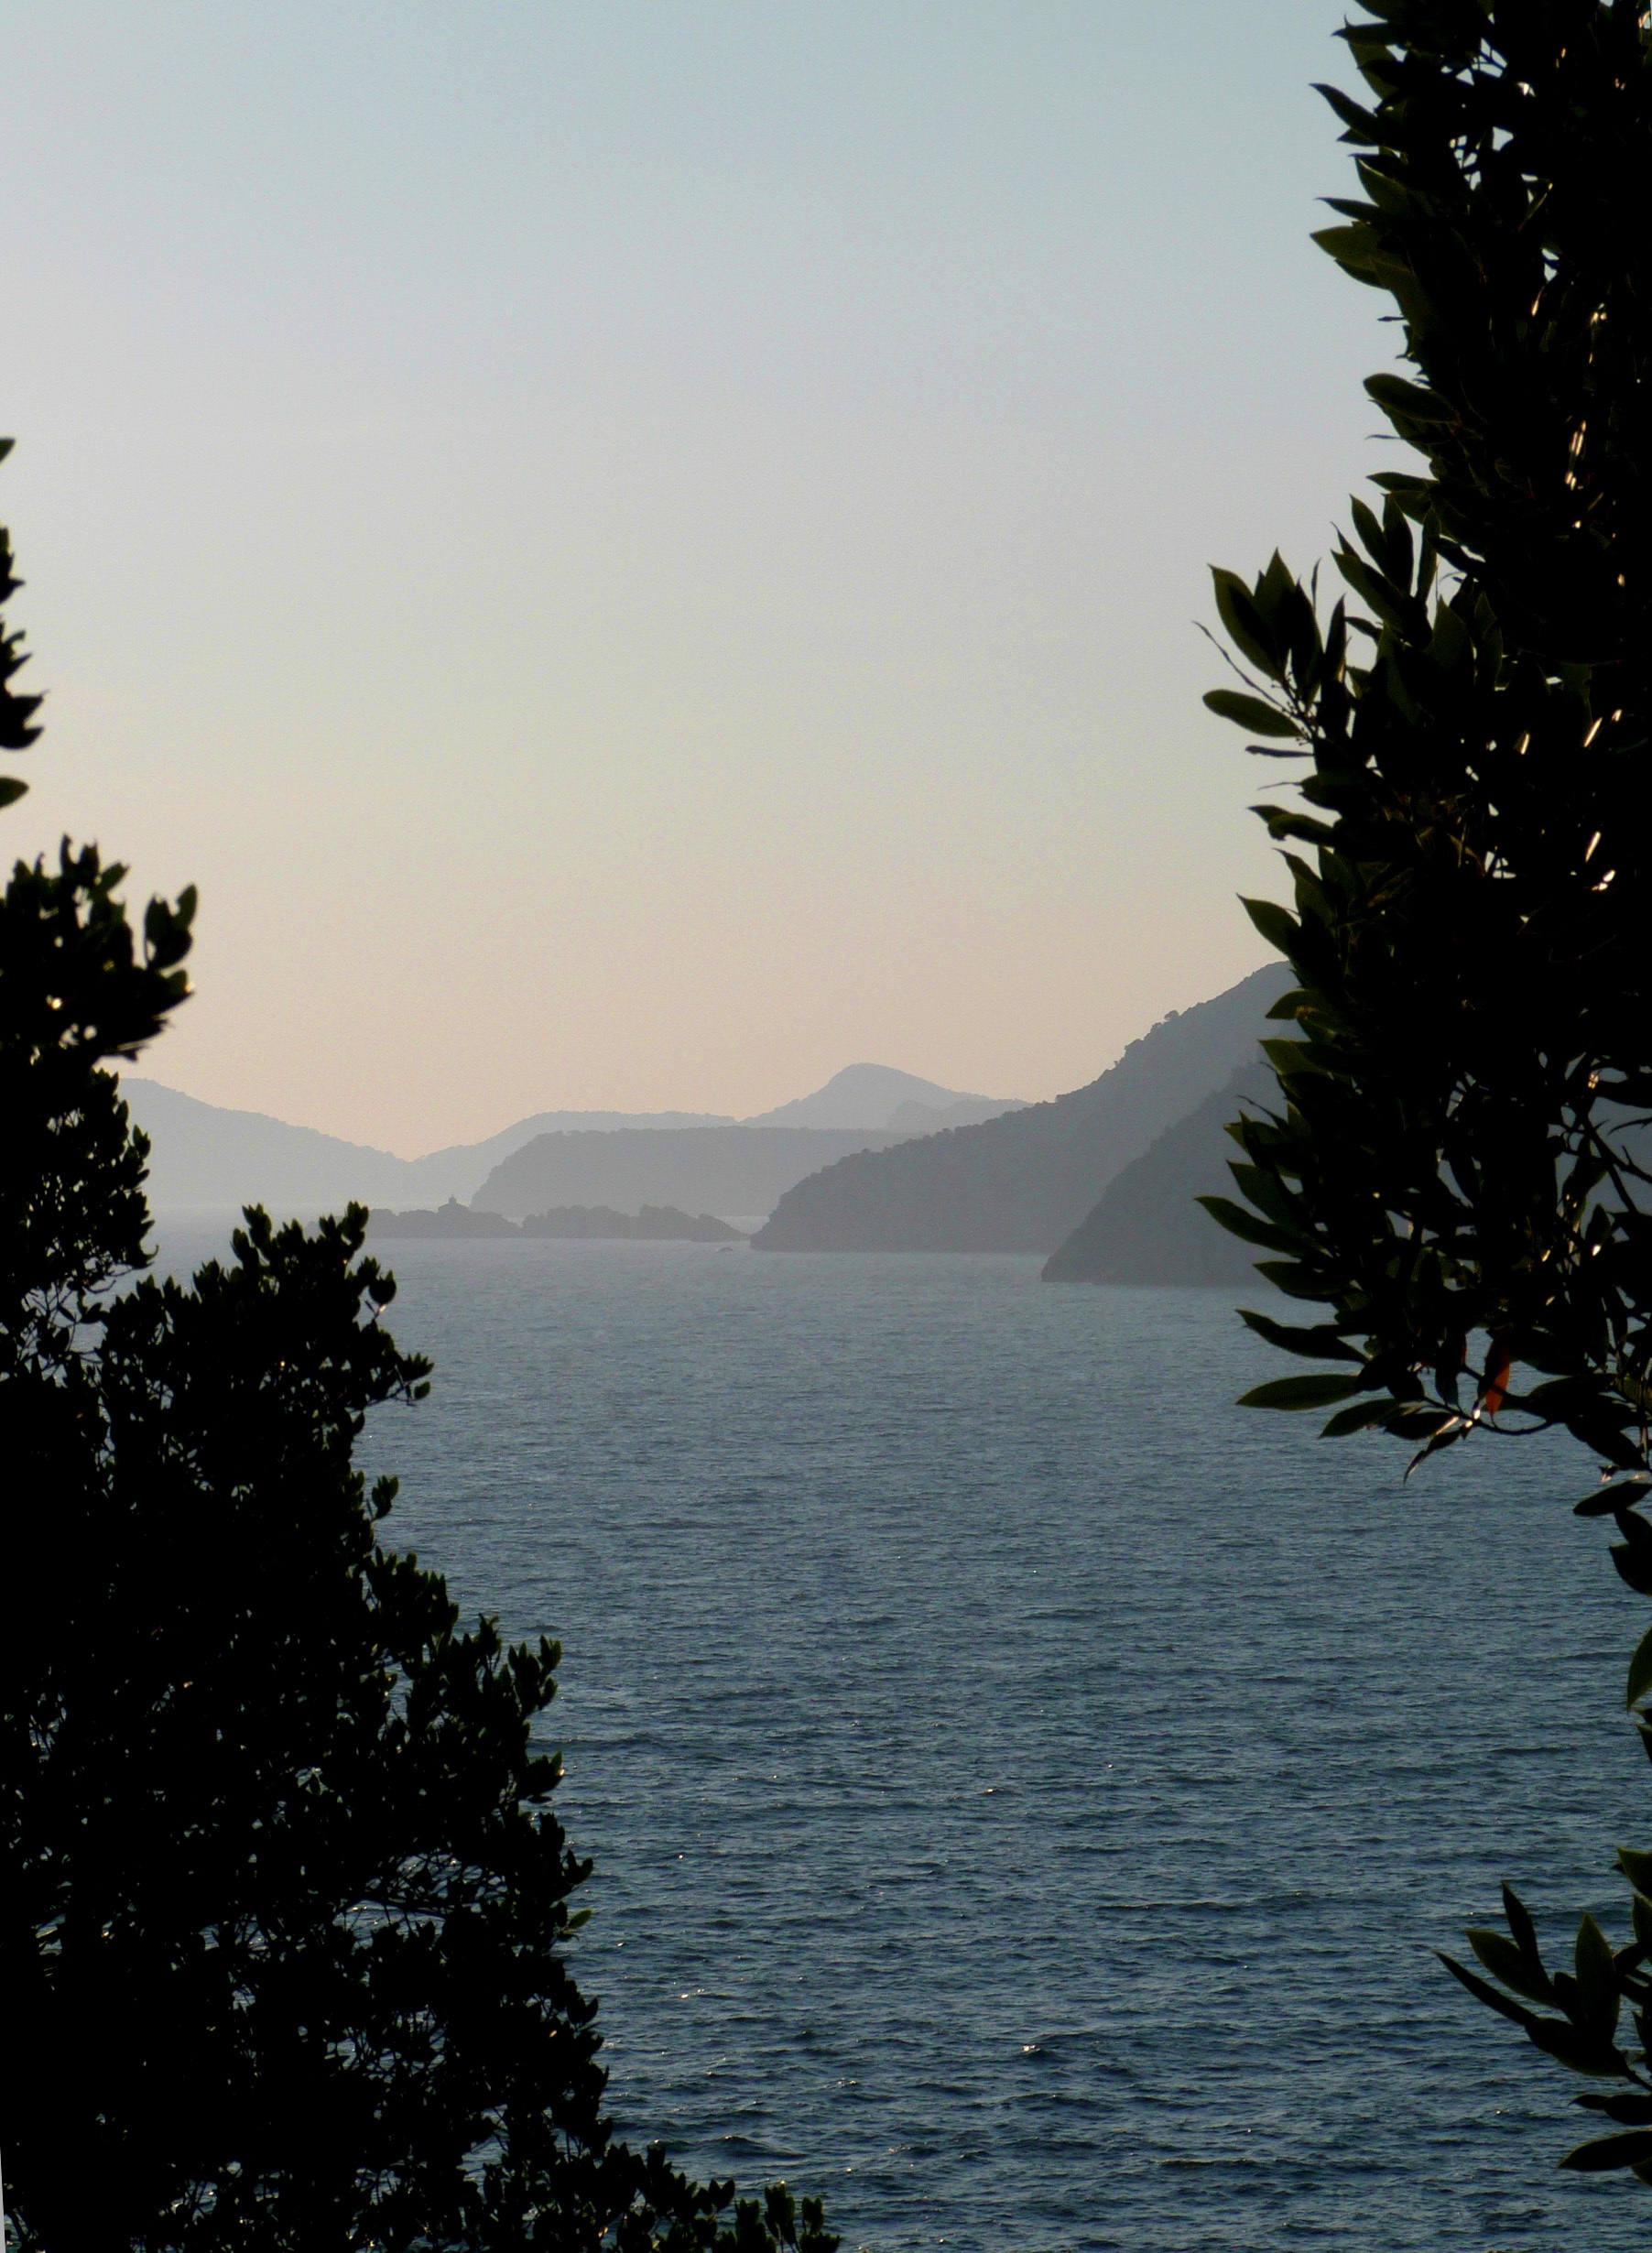
landscape, sea, coast, tree, water, nature, outdoor, wilderness, mountain, sunset, morning, lake, view, dawn, land, dusk, wild, environment, evening, reflection, scenic, natural, scenery, body of water, atmospheric phenomenon, mountainous landforms